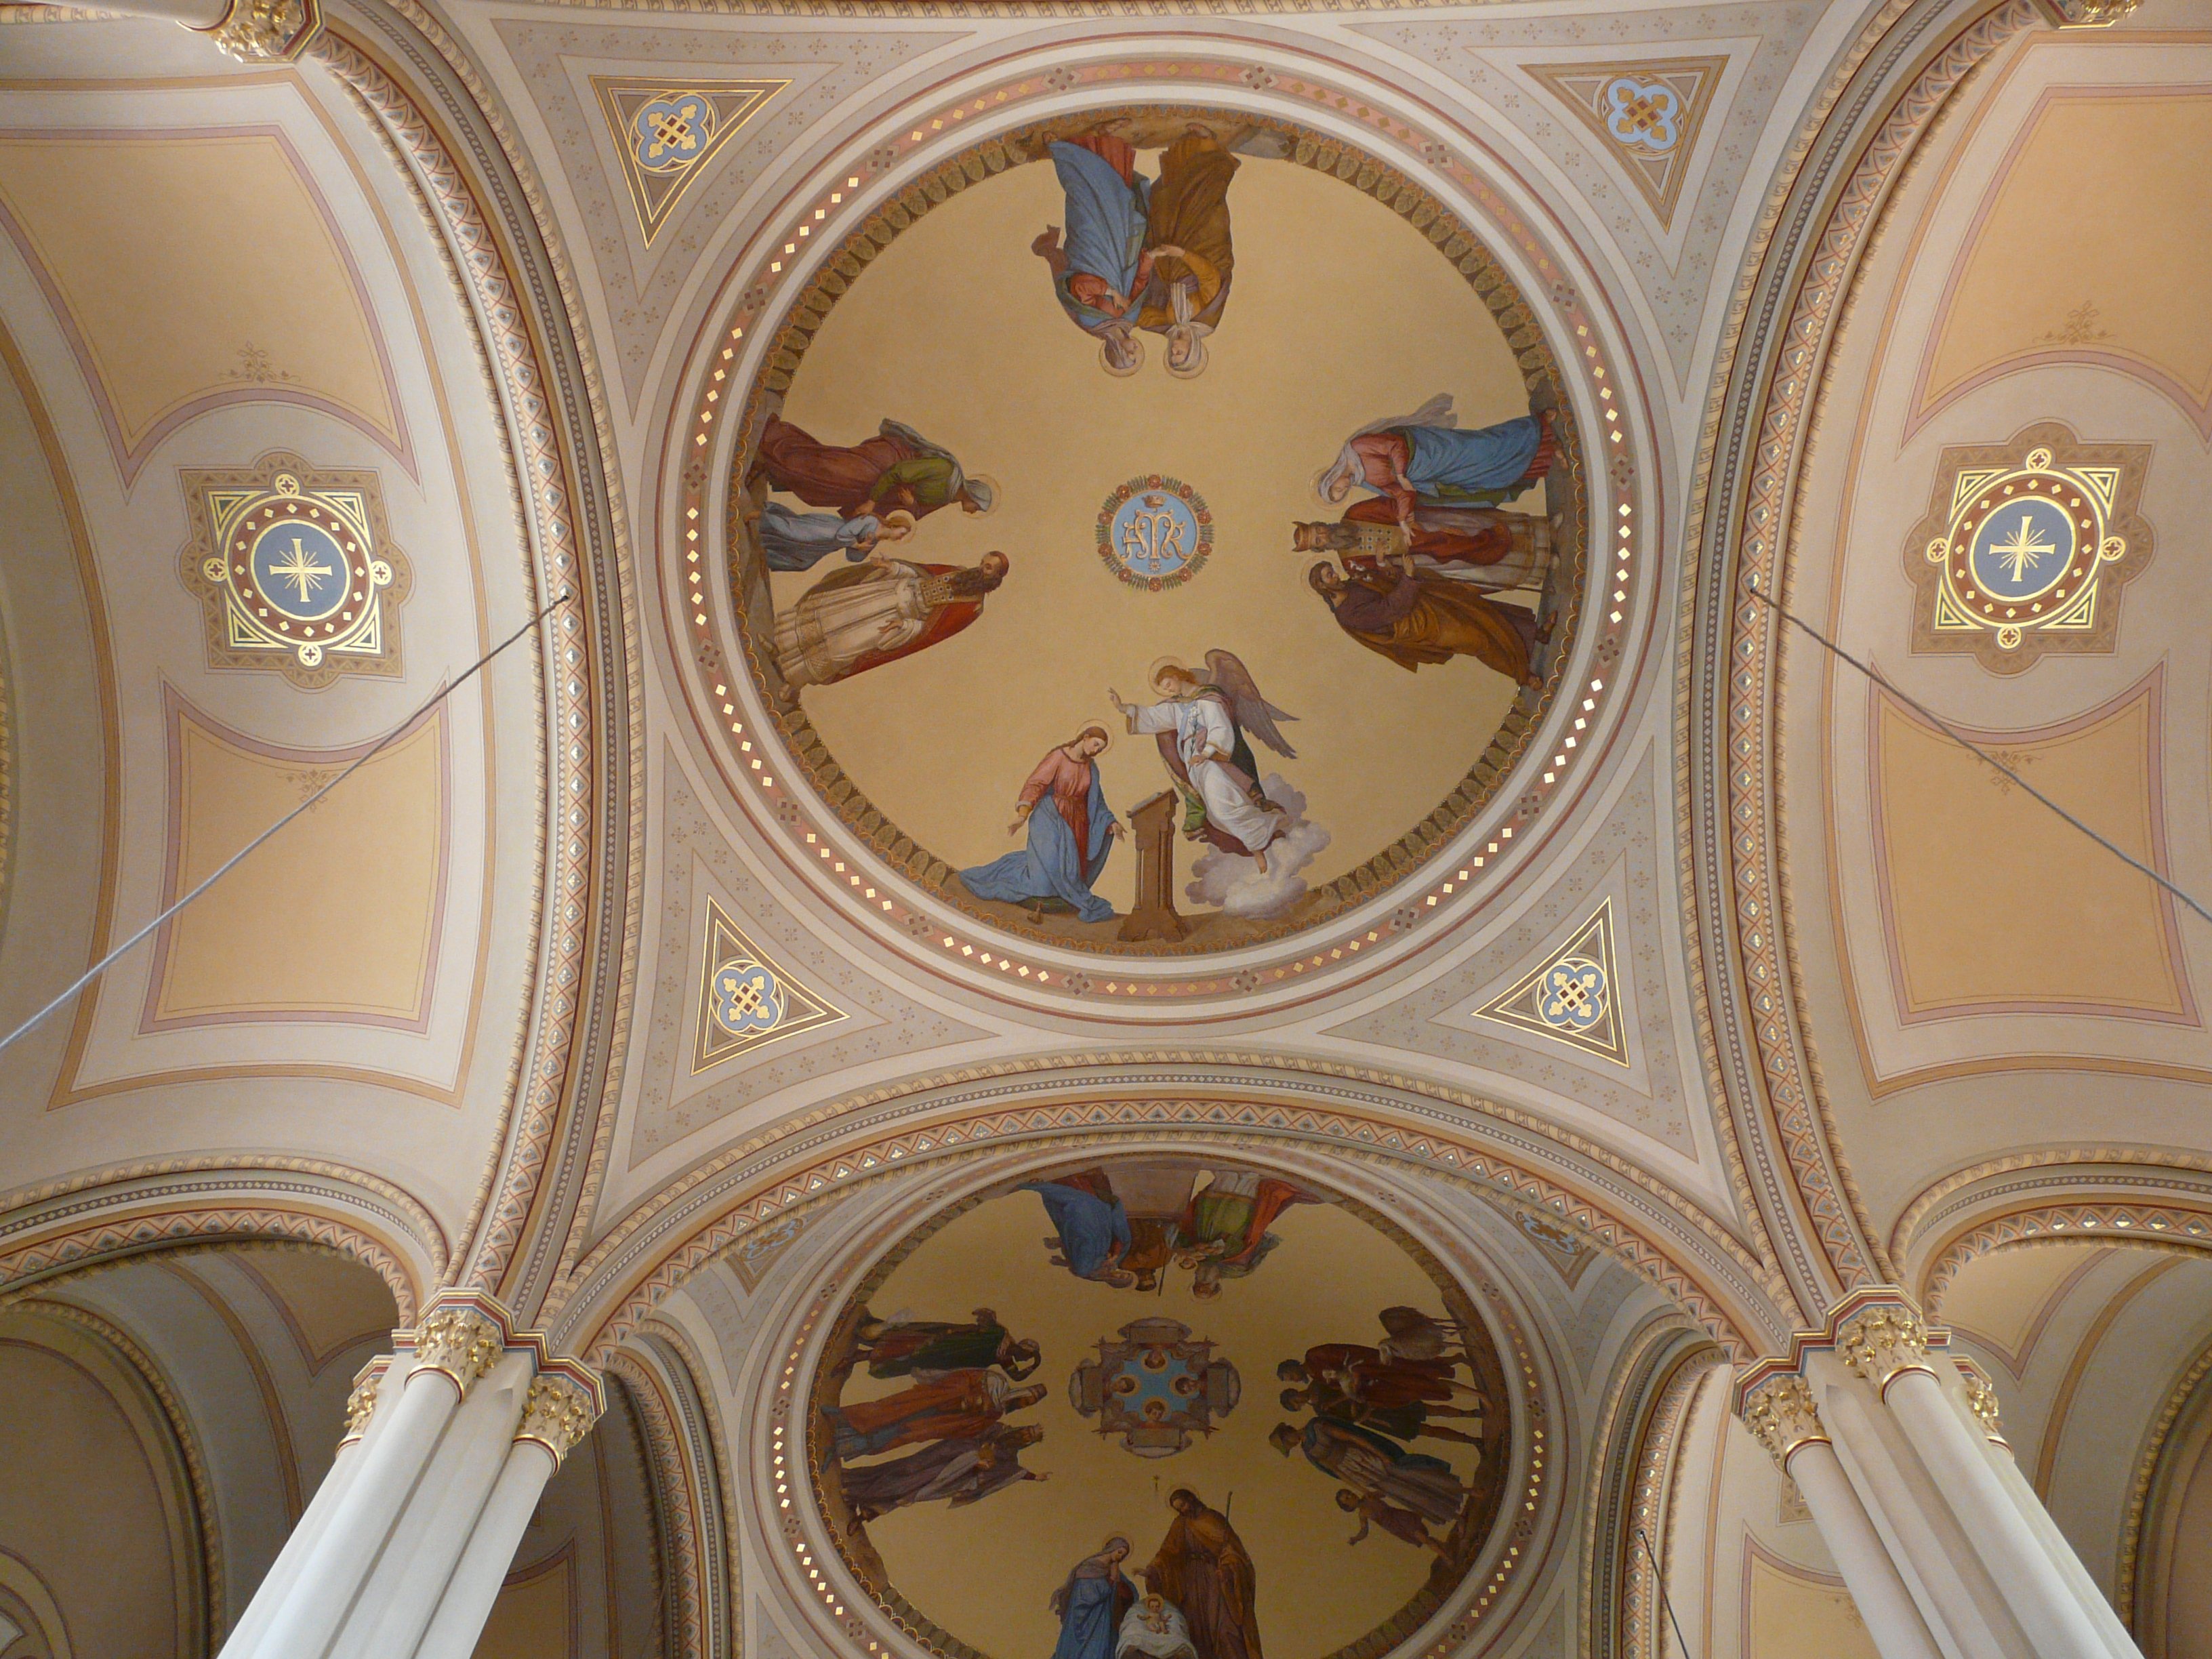
window, building, arch, ceiling, church, cathedral, blanket, place of worship, bible, painting, baptistery, art, faith, symmetry, christianity, vault, basilica, dome, baroque, cover painting, white horn, ceiling painting, biblical scene, ancient history